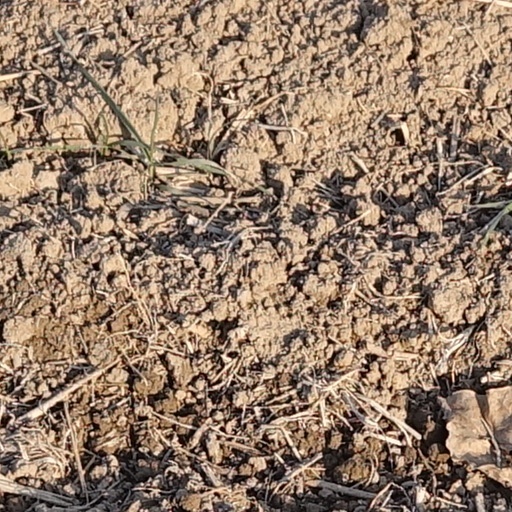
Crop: wheat